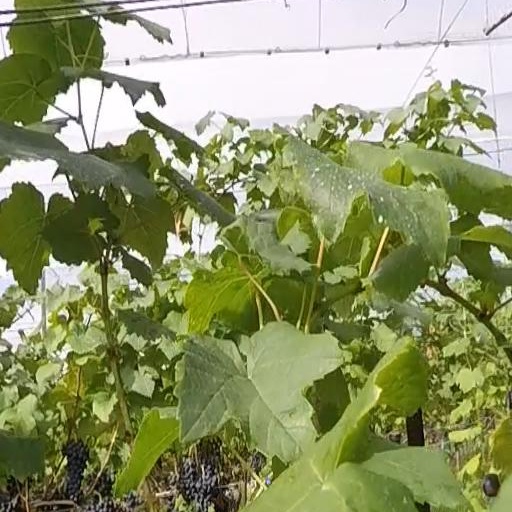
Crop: grape